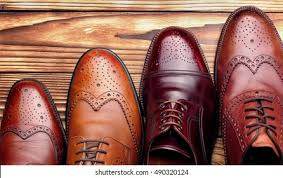
Label: Brogue